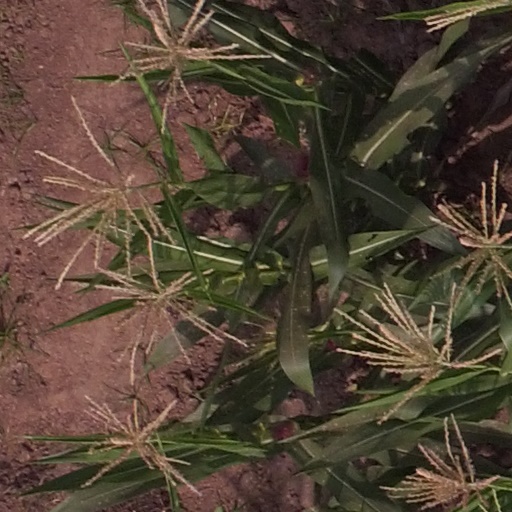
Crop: maize; corn